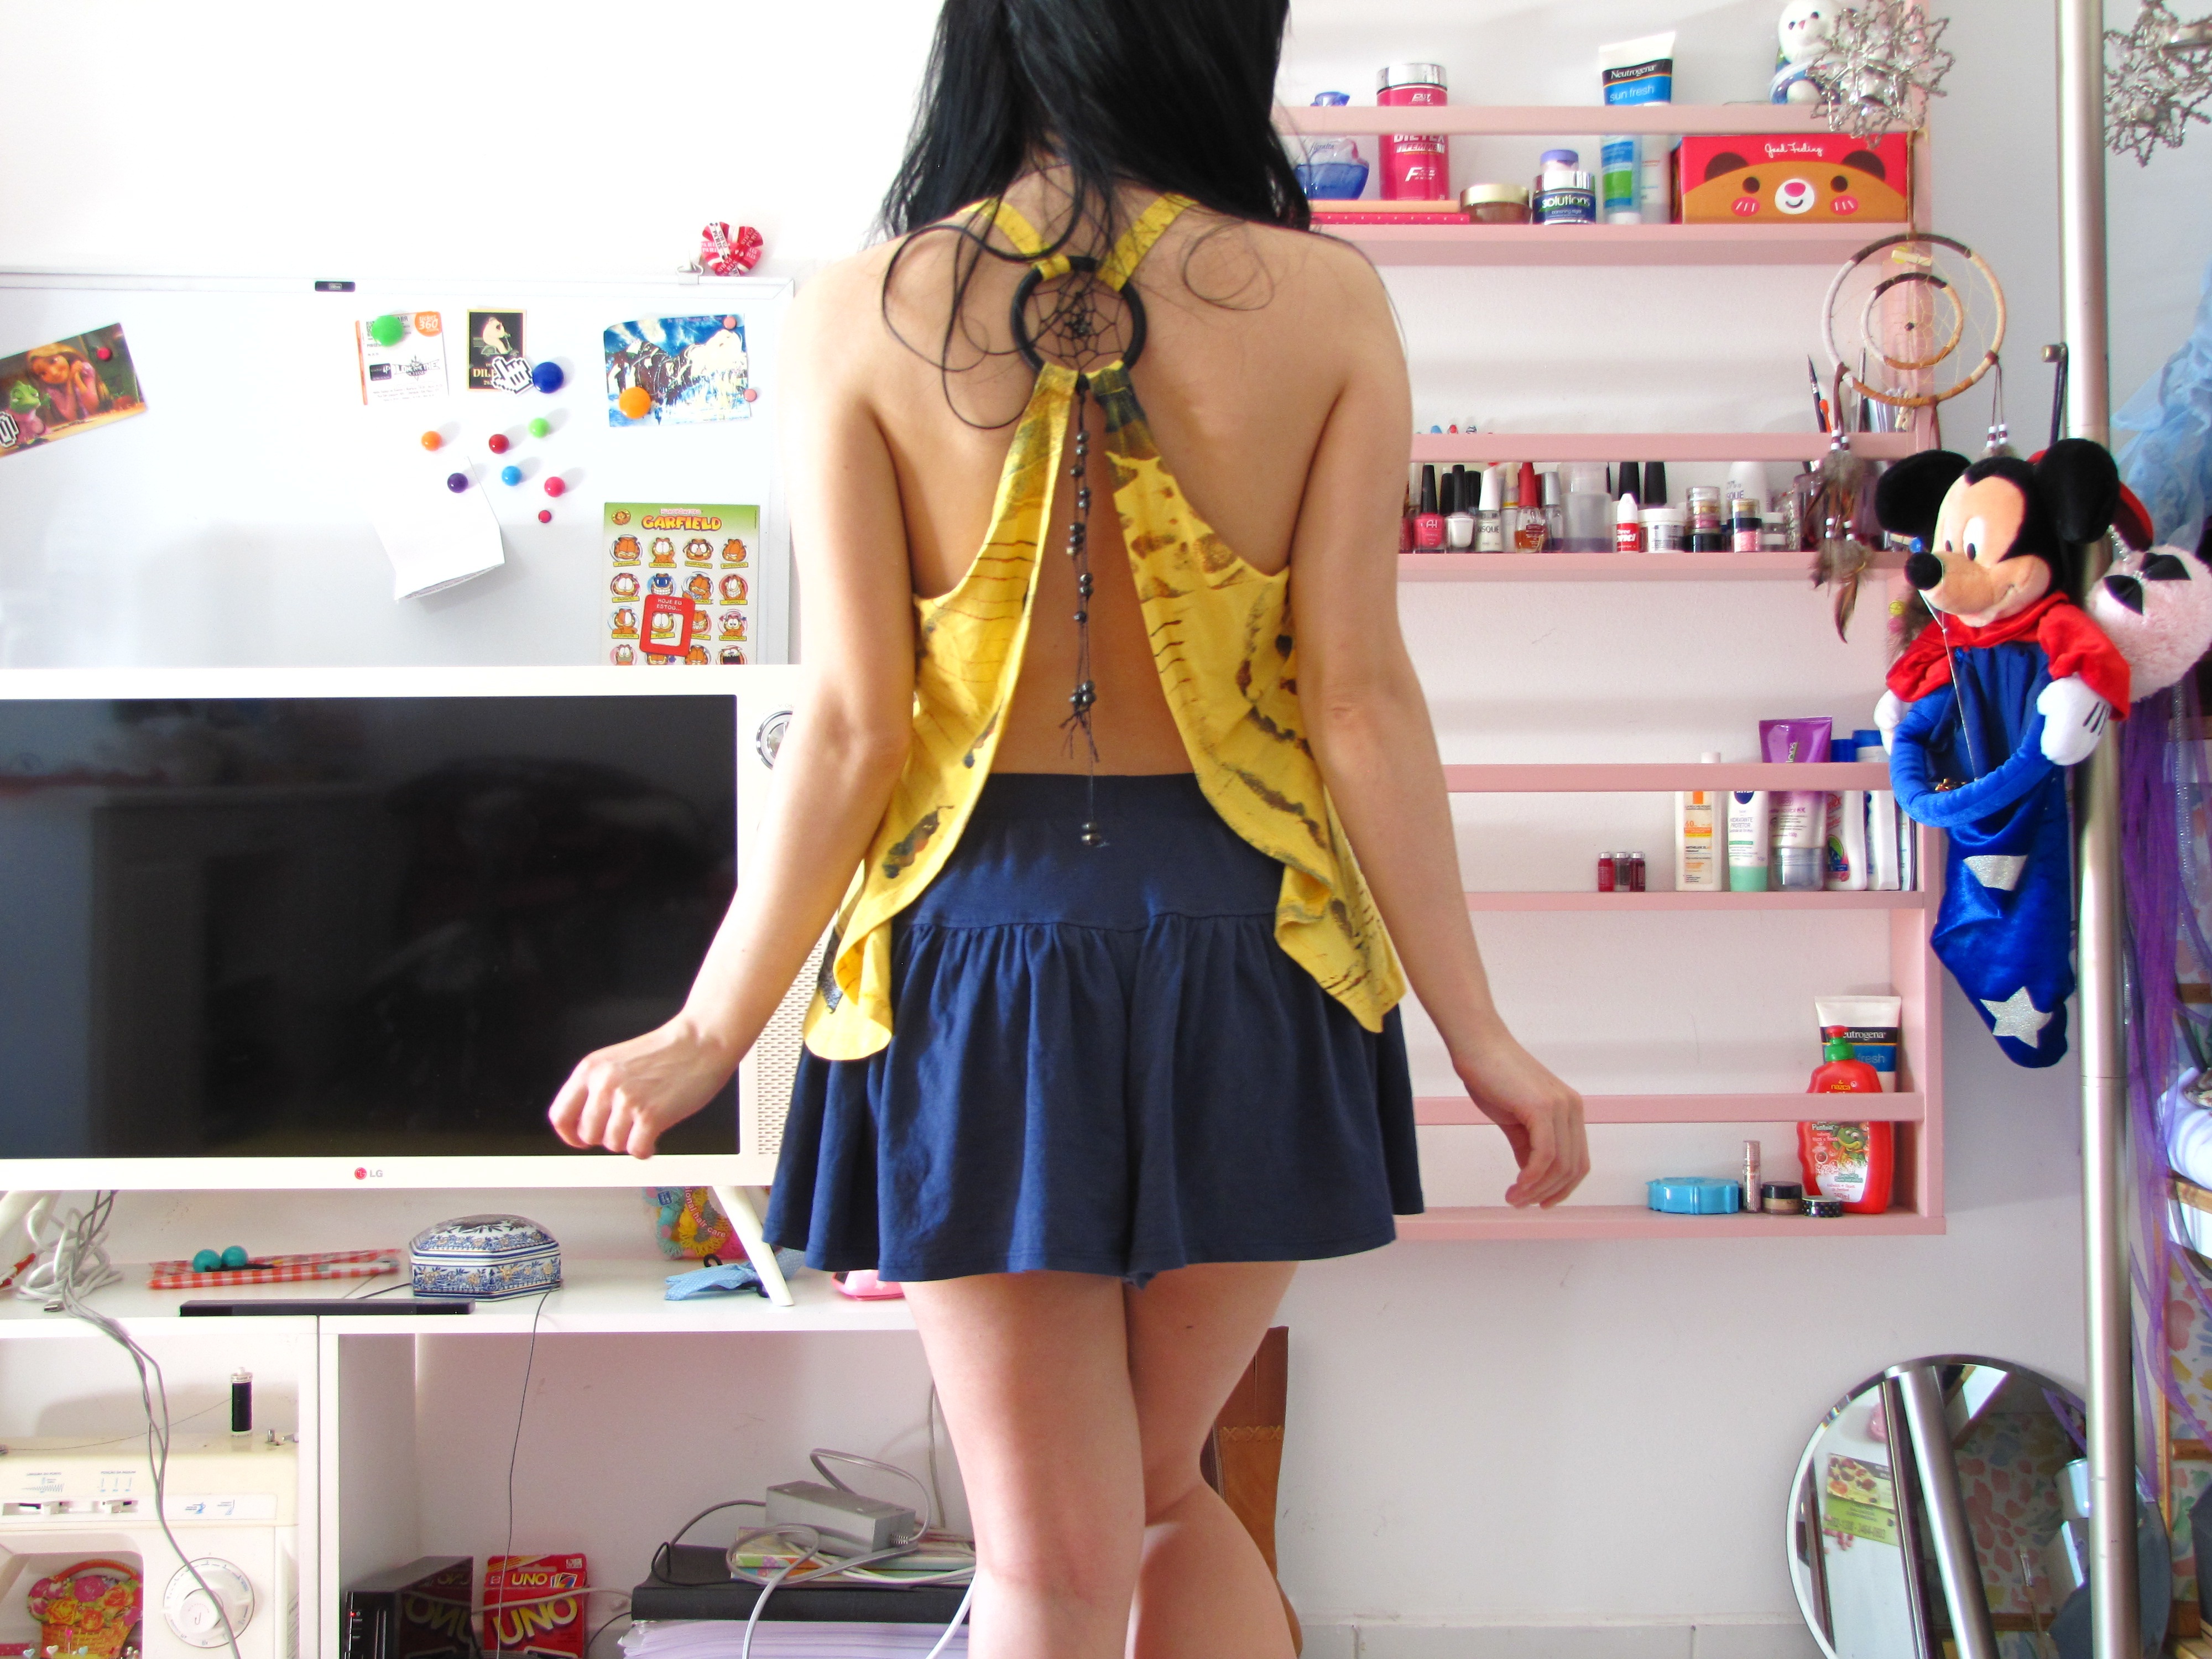
beach, person, girl, hair, white, sweet, cute, summer, female, leg, model, young, human, fashion, clothing, shopping, lady, curly hair, hairstyle, smile, caucasian, black hair, fun, dress, happiness, women, legs, little, skin, sexy, elegant, skirt, pretty, attractive, elegance, glamour, sensual, sensuality, beauty girl, abdomen, pretty girl, no face, glamour girl, cute girl, sensual woman, fashion woman, women fashion, woman fashion, women elegant, fashion design, blue skirt, elegant woman, yellow t shirt, woman fashion woman, dream filter